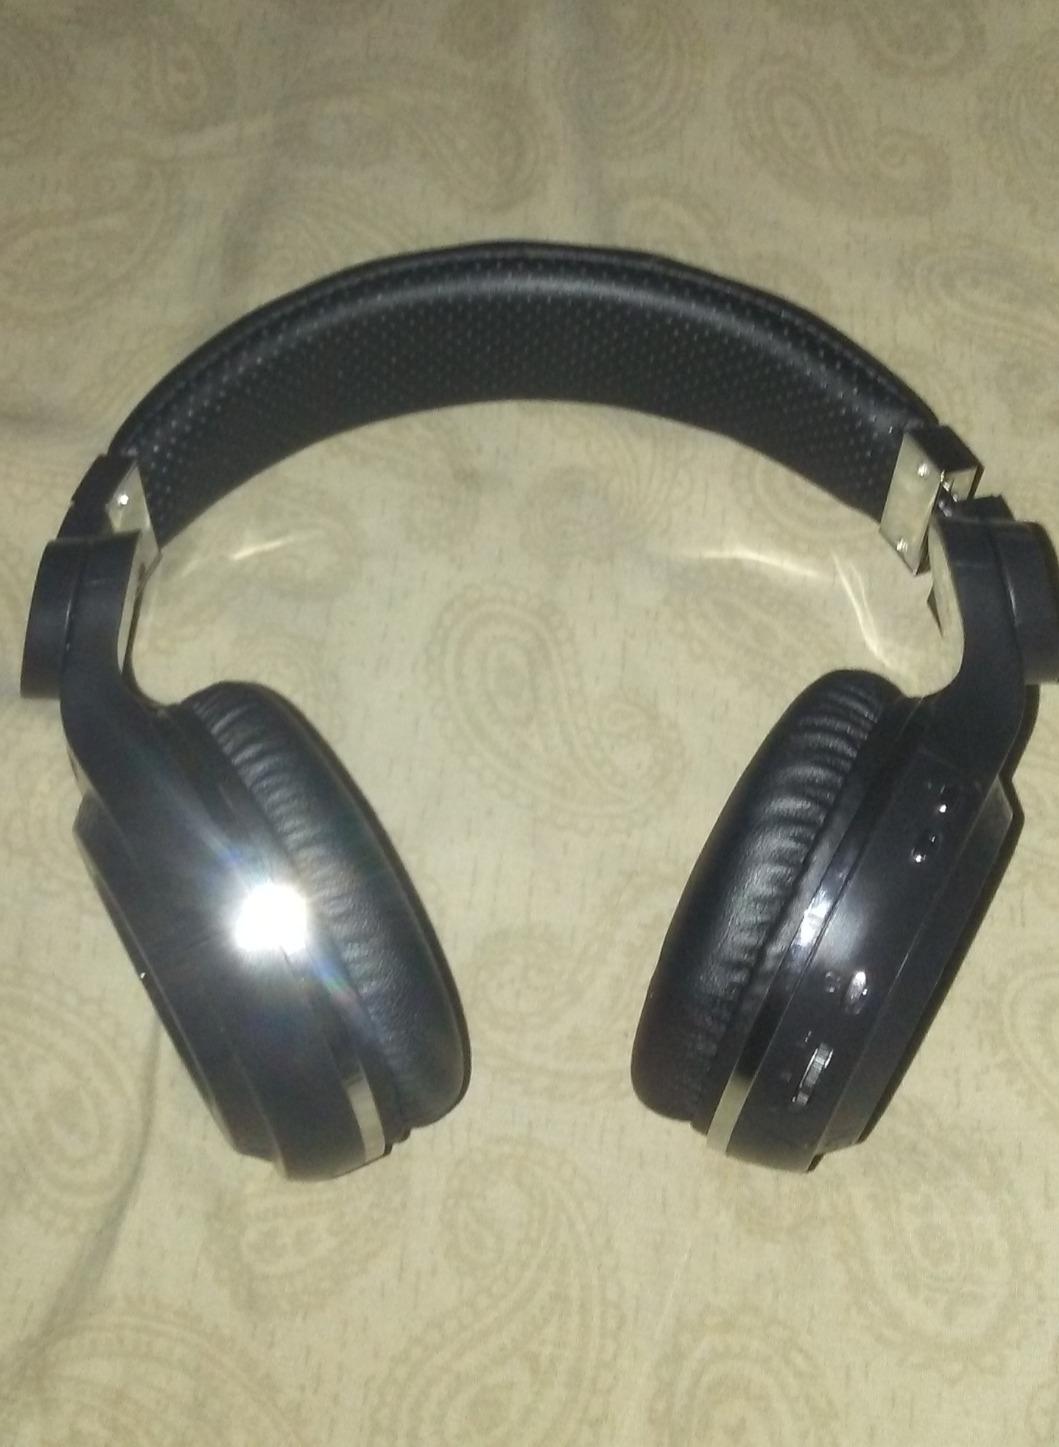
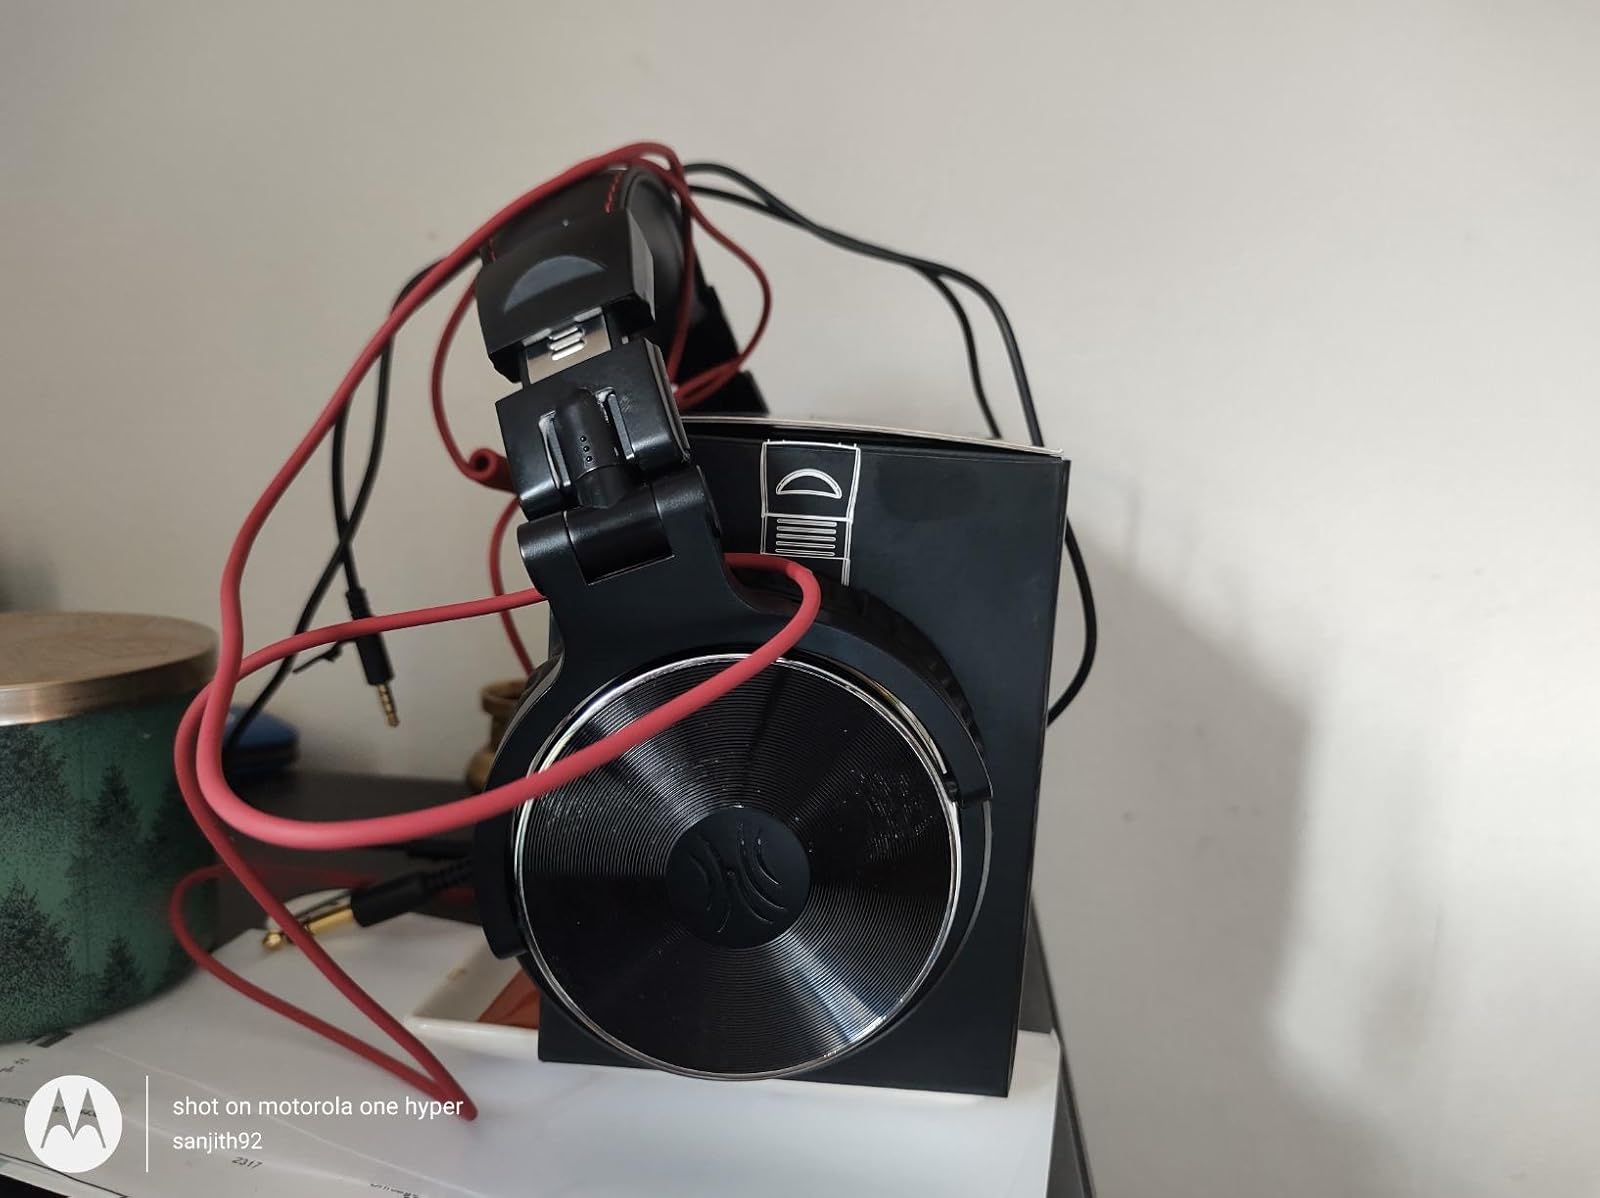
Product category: headphones
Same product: no